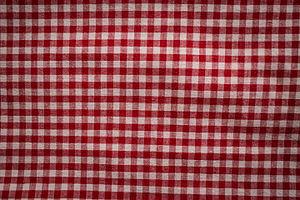
Le kelsch d’Alsace est un tissu de lin, de coton ou de métis produit en Alsace. Il est orné d’un motif de carreaux formés par le croisement de fils de couleur bleue et/ou rouge. Son nom se réfère au bleu tiré du pastel cultivé près de Cologne. Traditionnellement, ce tissu était exclusivement utilisé pour le linge de lit, mais au XXᵉ siècle d’autres pièces de linge de maison ont été réalisées en kelsch. En 2015, deux tisserands produisent encore du kelsch en Alsace, l’un à Muttersholtz, l'autre à Sentheim.